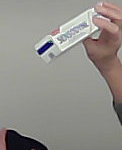
Product: sensodyne_toothpaste